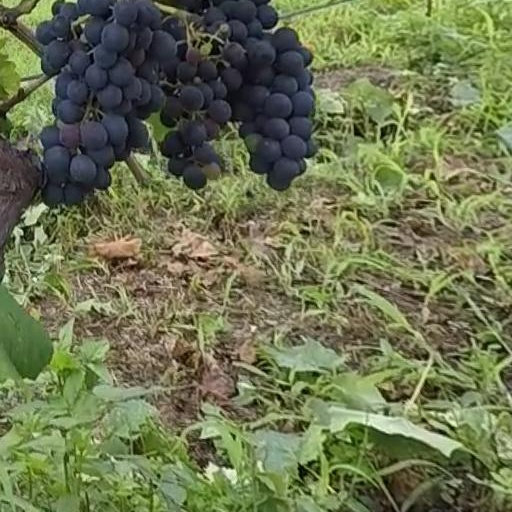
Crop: grape